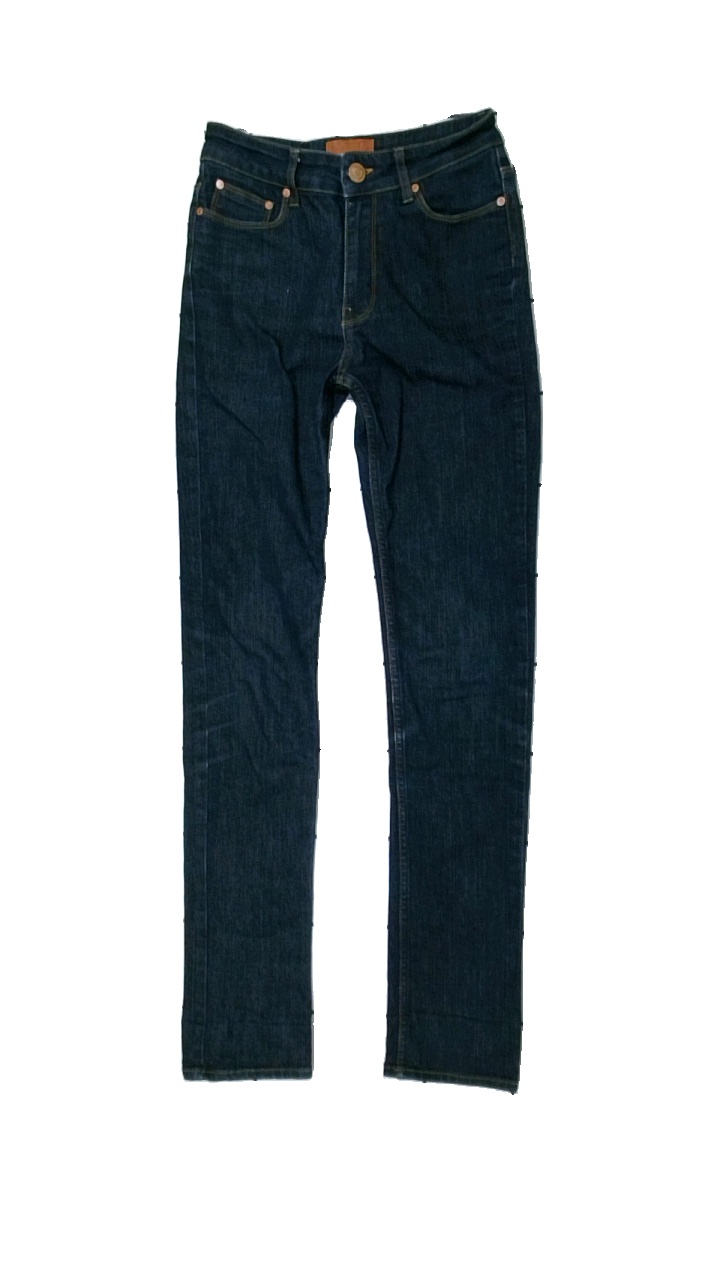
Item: Jeans (Ladies)
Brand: Gina Tricot
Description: blå jeans
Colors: Blue
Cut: Regular
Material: ?
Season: All
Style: Denim
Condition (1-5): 5
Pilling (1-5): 5
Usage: Reuse
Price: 50-100